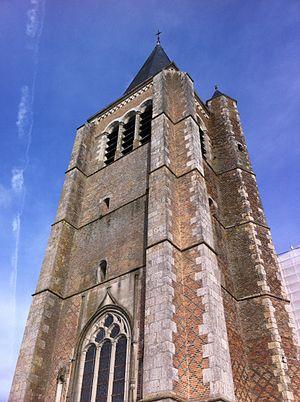
Le clocher de l'église Saint Pierre de Vouzon.
Vouzon est une commune française située dans le département de Loir-et-Cher, en région Centre-Val de Loire.
La région du Centre-Val de Loire comprend quelques édifices gothiques en brique. Le plus connu est situé sur la rive de la Loire, les autres en Sologne.
L'église Saint-Pierre est une église catholique édifiée en 1104, située à Vouzon, en Sologne, en France.
Le gothique de brique est un style d´architecture gothique du Nord de l´Europe, et plus particulièrement du Nord de l'Allemagne et des régions autour de la mer Baltique. Il s'est surtout répandu dans les villes culturellement allemandes de l'ancienne Ligue Hanséatique à partir du XIIIᵉ siècle, puis bien au-delà par influence. Les bâtiments sont essentiellement constitués de briques et le style de la décoration s'est adapté aux possibilités et aux limites de ce matériau, conférant à cette architecture une identité bien particulière.